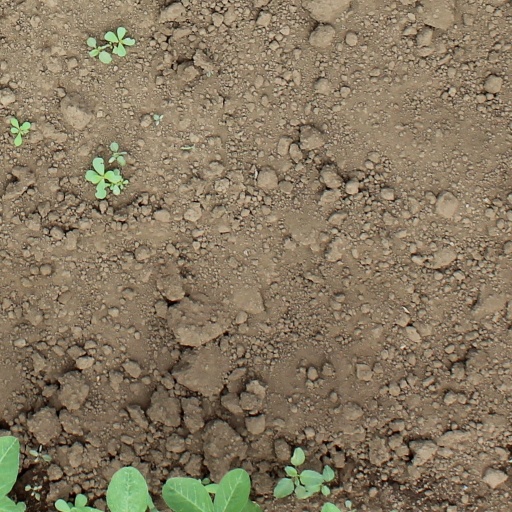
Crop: soybean